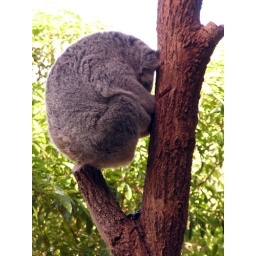
Koala sleeping on tree at Taronga Zoo in Sydney.